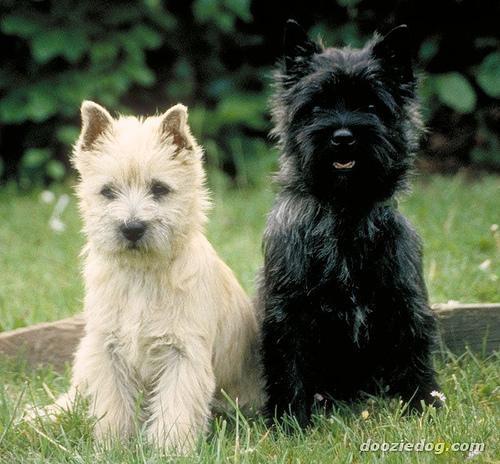
Scotch_terrier